Montcourt

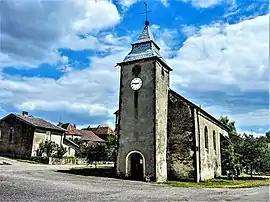
The church in Montcourt

Montcourt is a commune in the Haute-Saône department in the region of Bourgogne-Franche-Comté in eastern France.